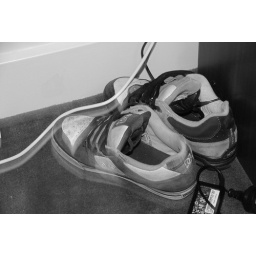
saw my shoes under the desk, decided to try out some black n white shots